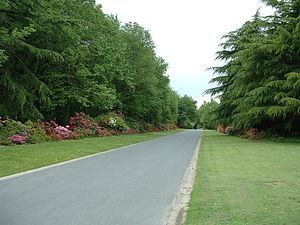
Nantes (France) - Cimetière Parc - Allée bitumée
Les cimetières de Nantes ont chacun leur propre histoire, plus ou moins riche selon les lieux, et sa propre part d'hôtes remarquables. Depuis 1979 quinze cimetières sont en activité sur le territoire de la commune de Nantes : Bouteillerie, Chauvinière, Cimetière Parc, Miséricorde, Pont du Cens, Saint-Clair, Saint-Donatien, Saint-Jacques, Saint-Joseph-de-Porterie, Saint-Martin, Sainte-Anne, Toutes-Aides et Vieux-Doulon.